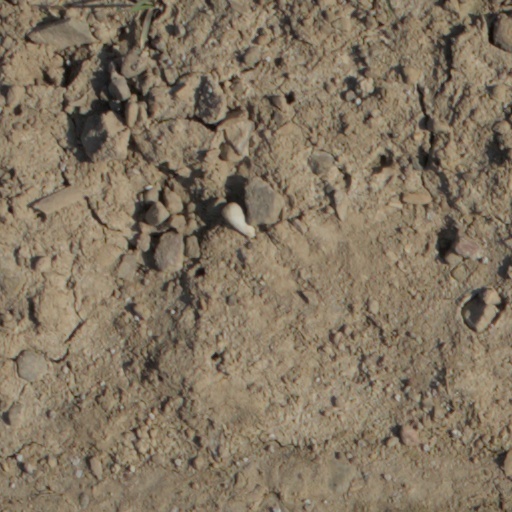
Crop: wheat